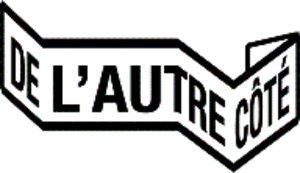
Logo de la revue française De l'Autre Côté
De l'autre côté est la revue trimestrielle de l'Union juive française pour la paix. Elle est consacrée au conflit israélo-palestinien. Son titre indique qu'elle prend le parti de ne pas ignorer ce qui se passe « de l'autre côté » du mur de séparation, du côté des Palestiniens.